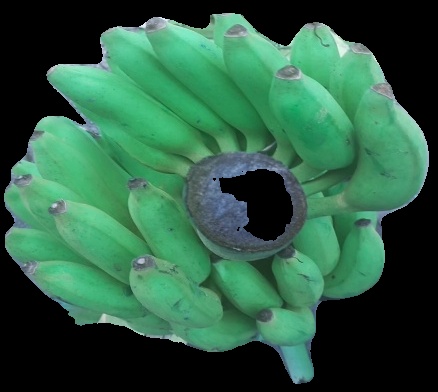
Variety: elakki-bale
Grade: grade2